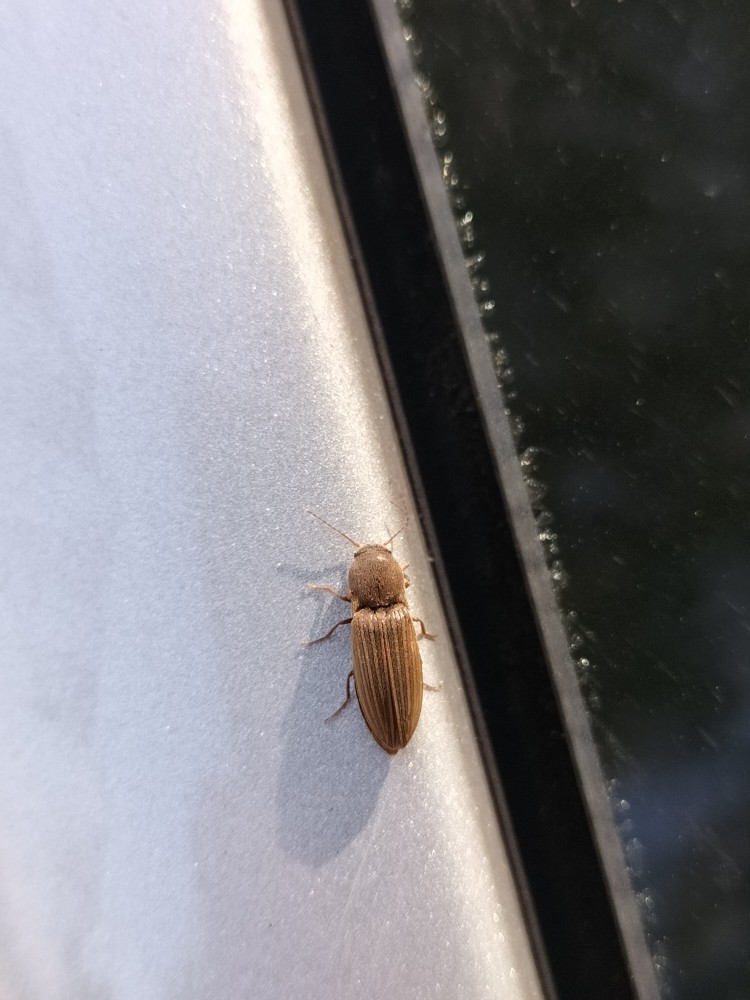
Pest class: clickbeetles_wireworms